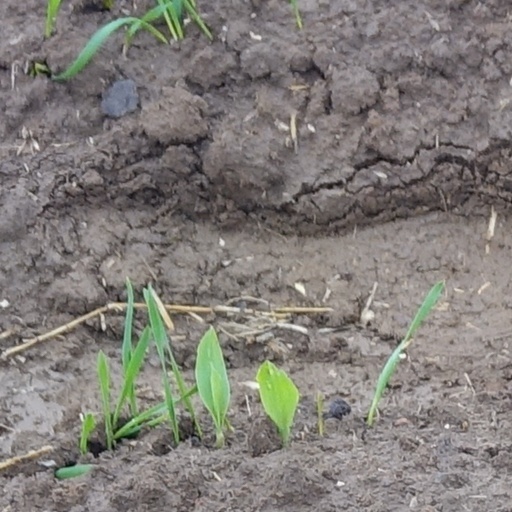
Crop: wheat